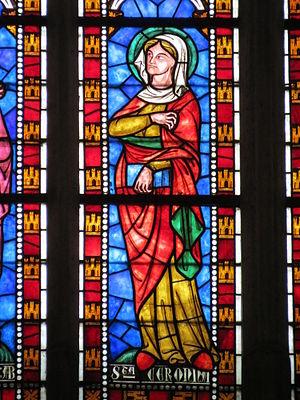
Vitrail de la rose nord représentant Sainte Céronne.
Céronne aurait vécu au Vᵉ siècle. Cependant, aucune source historique ne permet de l'attester ni de connaître aucun détail de sa vie.